List of Oval Office desks

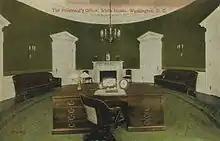
The Theodore Roosevelt desk in William Howard Taft's new Oval Office, 1909

Since the construction of the Oval Office in 1909, there have been six different desks used in the office by the president of the United States. The desk usually sits in front of the south wall of the Oval Office. The desk has an executive chair behind and usually has chairs for advisors placed to either side or in front. Each president uses the Oval Office, and the desk in it, differently. The desk is widely used ceremonially for photo opportunities and press announcements. Some presidents, such as Richard Nixon, used the desk only for these ceremonial purposes, while others, including Dwight D. Eisenhower, used it as their main workspace.